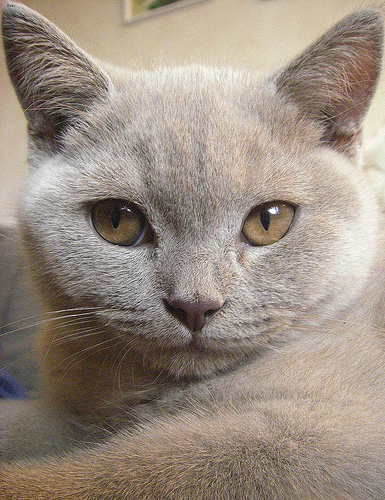
Breed: british shorthair